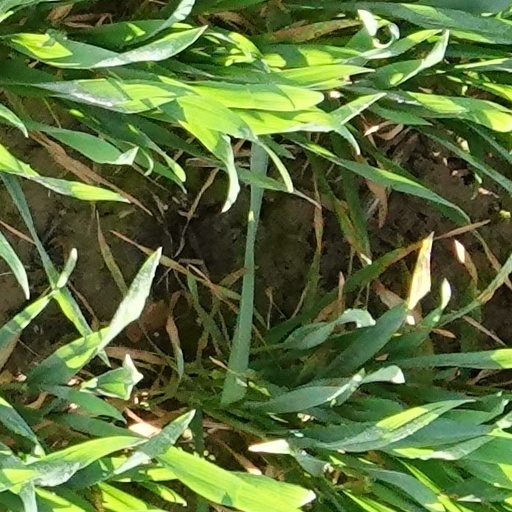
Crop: wheat